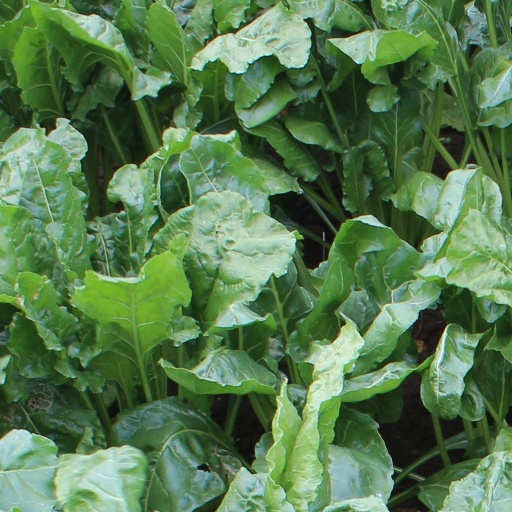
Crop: sugar beet